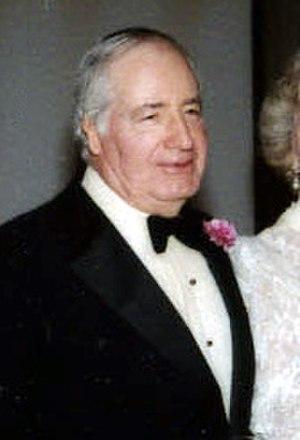
La vérification des faits est une technique consistant d'une part à vérifier en temps instantané la véracité des faits et l'exactitude des chiffres présentés dans les médias par des personnalités politiques et des experts, d'autre part à évaluer le niveau d'objectivité des médias eux-mêmes dans leur traitement de l'information. Cette notion est apparue aux États-Unis dans les années 1990 sous l'appellation de fact checking ou fact-checking.